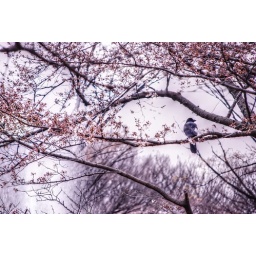
bird in a sakura tree